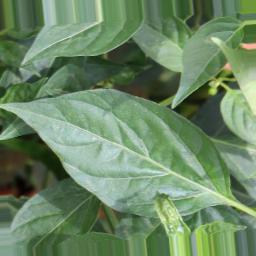
Label: healthy